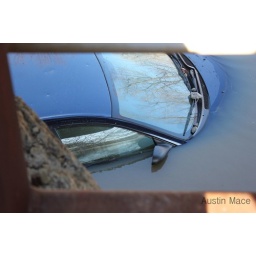
As if being submerged in water wasn't bad enough, some punk threw rocks at the car too...